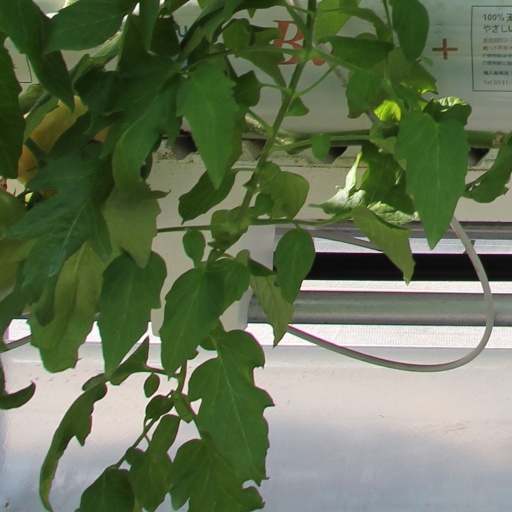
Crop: tomato